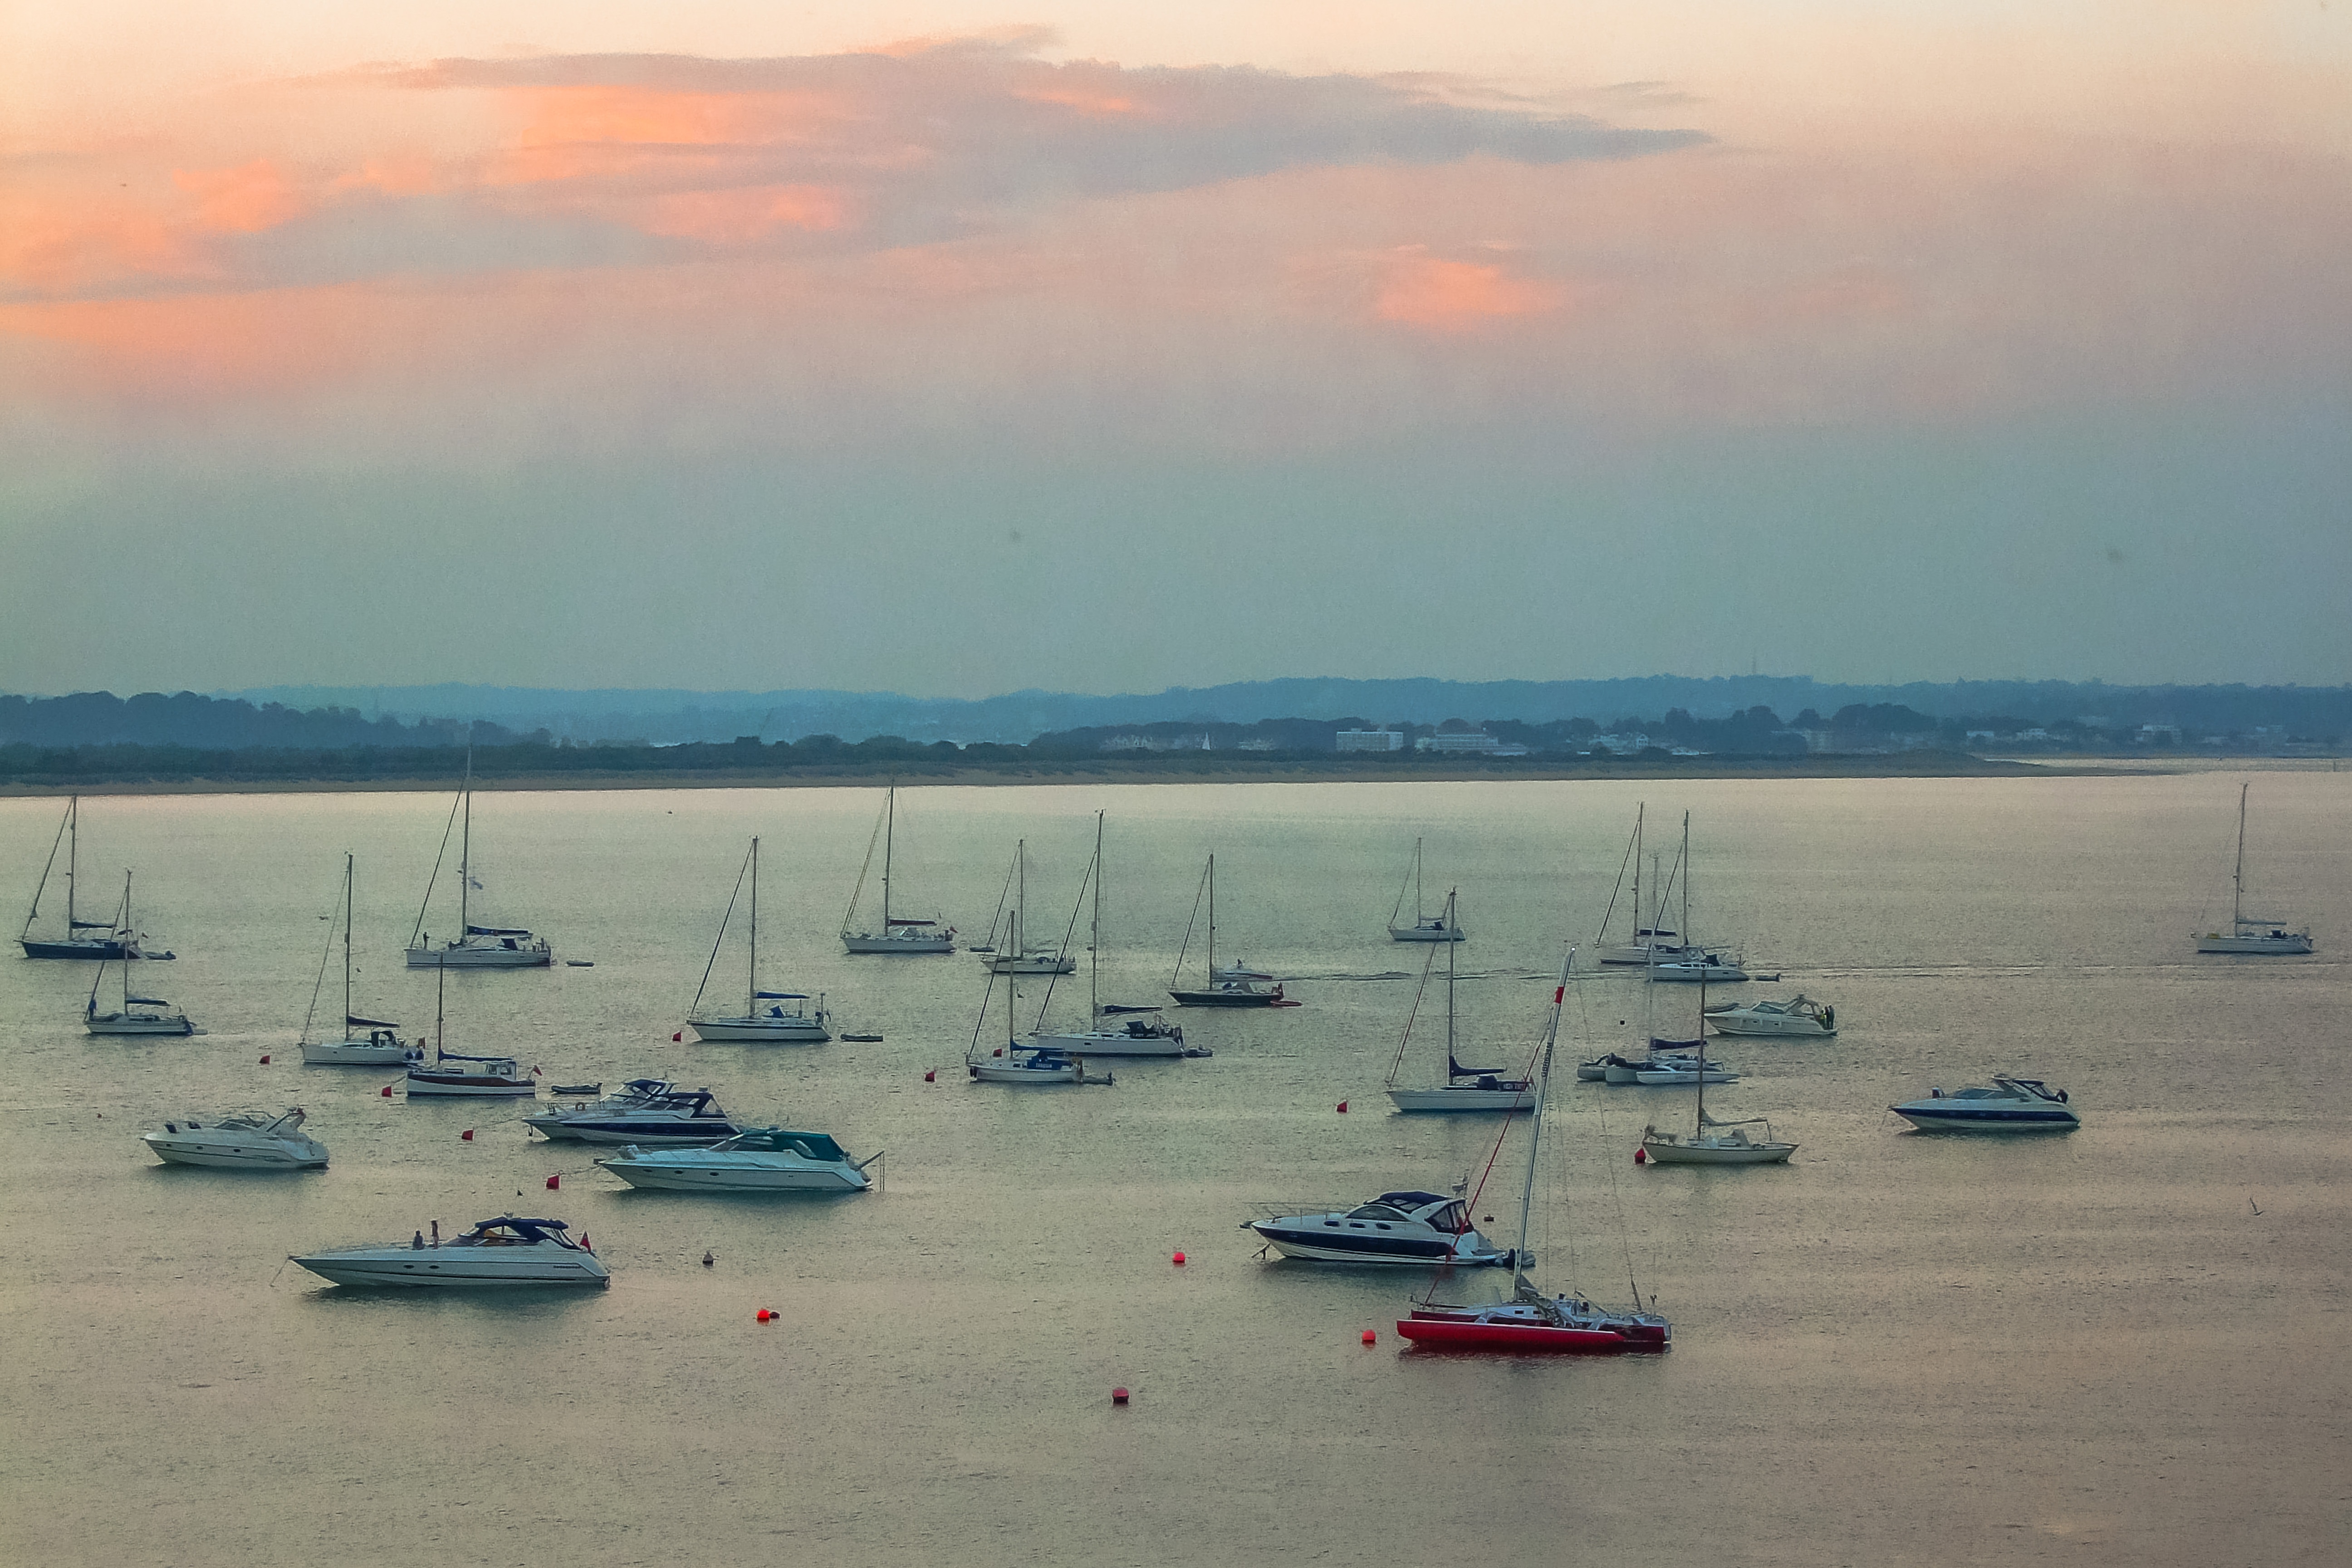
beach, sea, coast, ocean, horizon, cloud, sunrise, sunset, boat, morning, shore, lake, dawn, dusk, reflection, vehicle, bay, harbor, marina, port, body of water